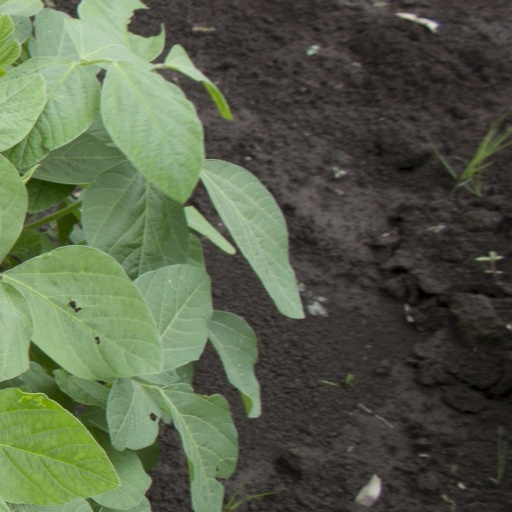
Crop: soybean